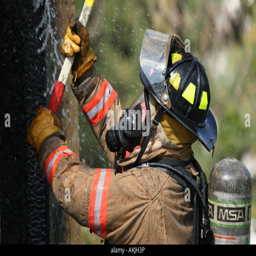
a firefighter using an ax on a structure fire with water being sprayed on the fire